Perry Hall Mansion

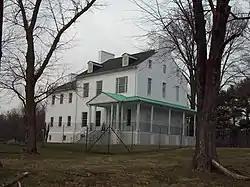
Perry Hall Mansion, December 2009

The Perry Hall Mansion is a historic structure located in the area to which it gave its name, Perry Hall, Baltimore County, Maryland, United States. Erected on a hill above the Gunpowder River Valley, the mansion is an excellent example of late colonial and early 19th-century life in eastern Baltimore County.